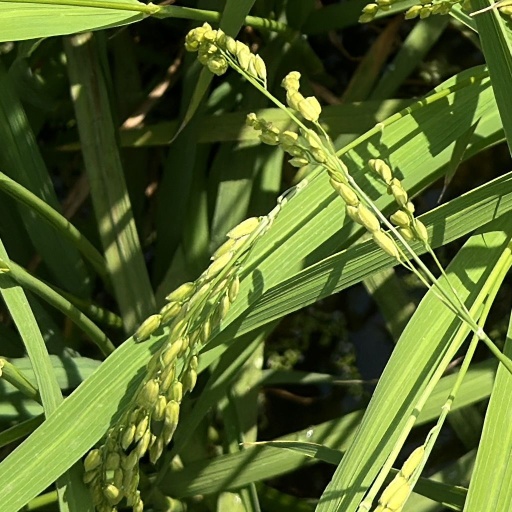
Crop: rice